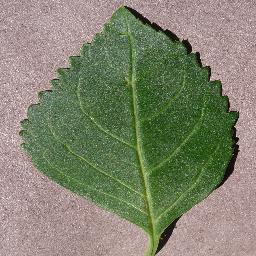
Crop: cherry
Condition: (including_sour)_healthy